Lutry

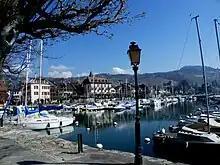
Lutry port

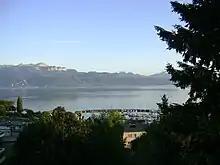
View on Lac Léman and the Alps from Lutry heights.

In 1798, Lutry joined, at the last minute, the Vaud revolution against Bern. Following the French invasion in 1798 and the creation of the Helvetic Republic, it was part of the district of Lavaux. Lutry was administered by an eleven-member council which was led by a Syndic. Between 1803–25 there were 15 municipal councils and officials, which after 1815 met in an upper council. Starting in 1826, Lutry and Savigny separated to form two independent municipalities.